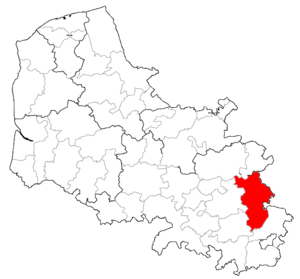
Localisation de la CCO dans le Pas-de-Calais.
Depuis le 1ᵉʳ janvier 2017, le département du Pas-de-Calais compte 19 établissements publics de coopération intercommunale à fiscalité propre dont le siège est dans le département, dont un qui est interdépartemental. Par ailleurs quatre communes sont groupées dans une intercommunalité dont le siège est situé hors département.